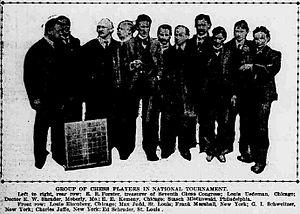
Max Judd est un joueur d'échecs américain né le 27 décembre 1851 à Tenczynek dans l'Empire russe et mort le 7 mai 1906 à Saint-Louis. Il fut un des meilleurs joueurs américains de 1870 à sa mort et remporta le quatrième championnat ouvert des États-Unis en 1903. Il fut nommé consul général des États-Unis en Autriche pendant quatre ans, de 1893 à 1897 et termina deuxième d'un tournoi à Vienne en 1897.